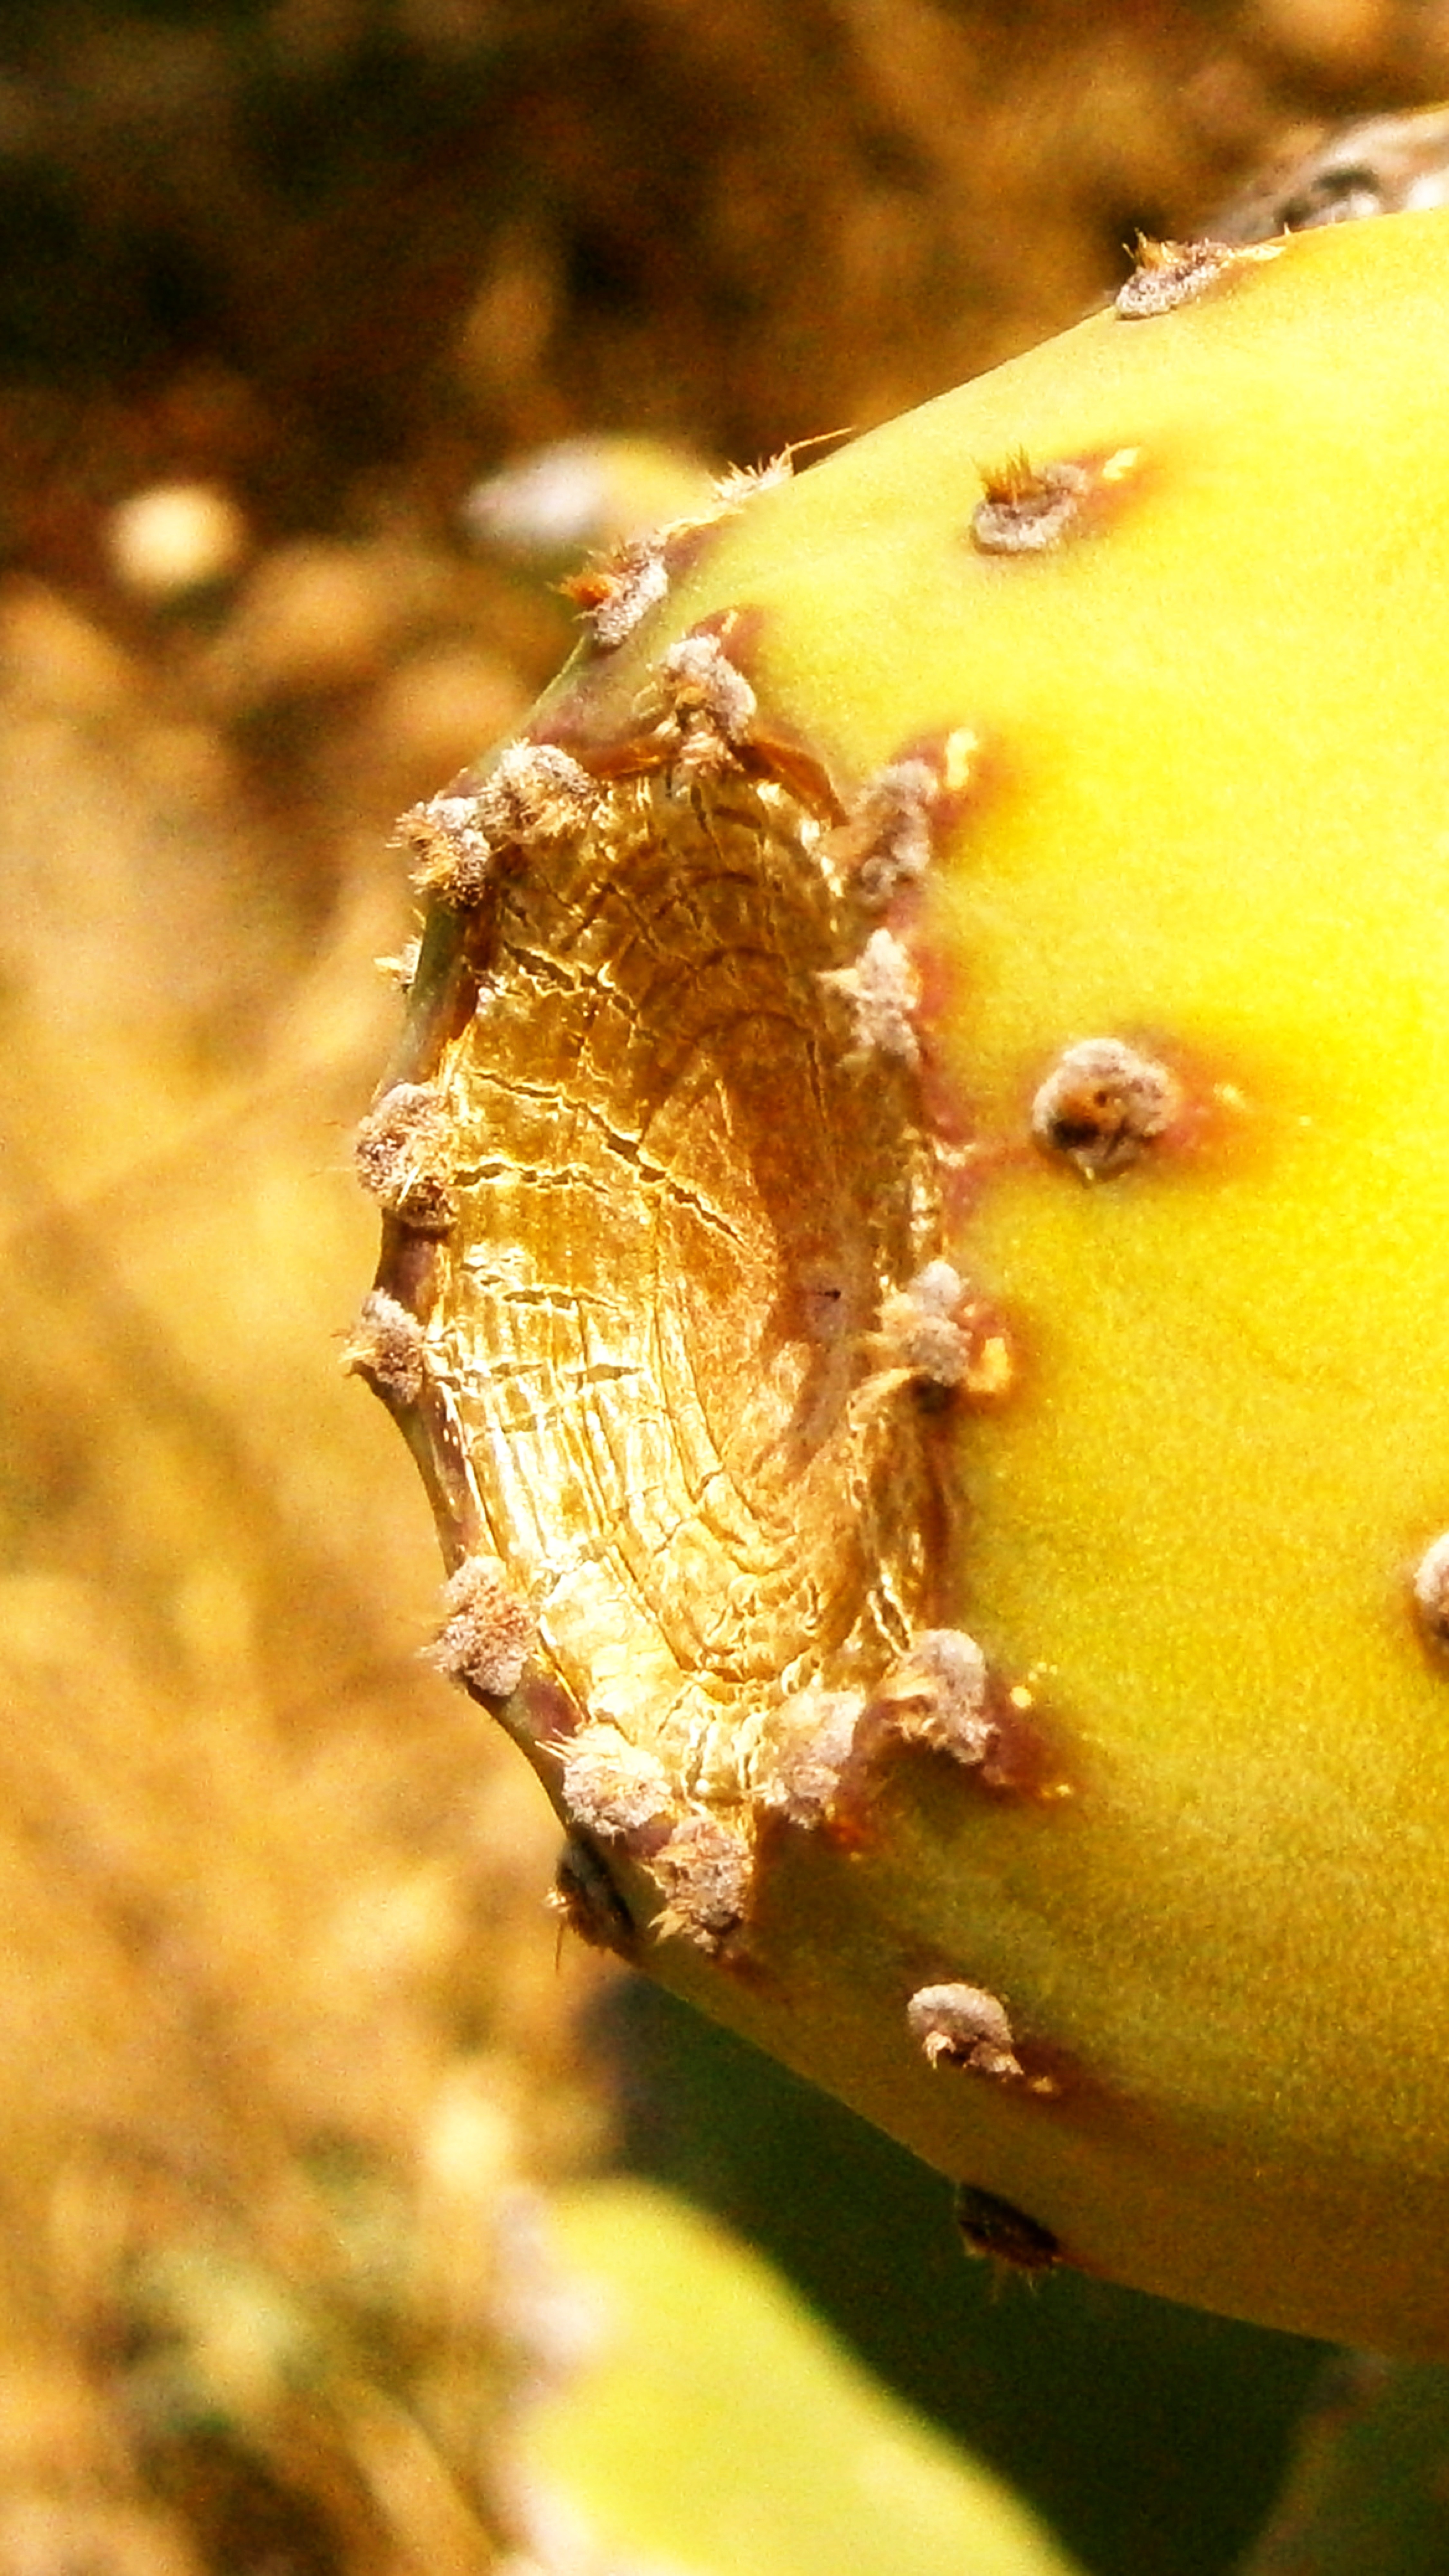
tree, nature, cactus, plant, photography, fruit, sunlight, leaf, flower, food, produce, vegetable, autumn, yellow, flora, season, fauna, close up, macro photography, flowering plant, prickly pear cactus, land plant